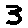
Label: 3